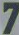
Number: 7